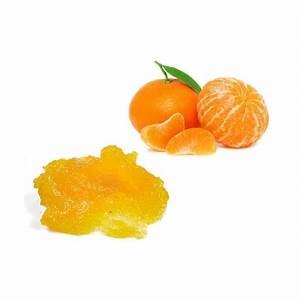
Label: mandarine